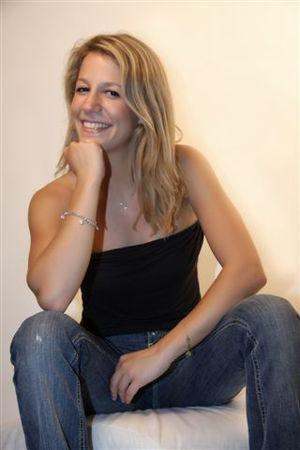
Michela Cerruti est une pilote automobile italienne ayant couru notamment en Auto GP et en Championnat de Formule E FIA.